Cornelis Benjamin Biezeno

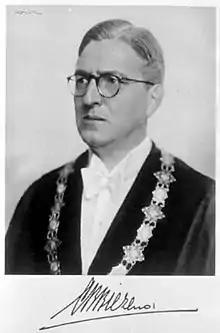
C.B. Biezeno

Cornelis Benjamin Biezeno (2 March 1888 in Delft – 5 September 1975 in Wageningen) was a Dutch applied mathematician and scientist in engineering mechanics. He was a professor at TU Delft.